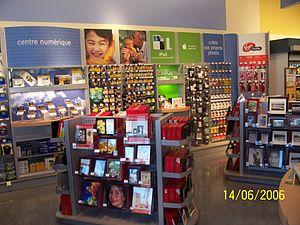
Alma, Québec
Pharmaprix, appelée Shoppers Drug Mart en anglais, est une chaîne canadienne de pharmacies franchisées gérée par la société Shoppers Drug Mart inc. qui a son siège à Toronto en Ontario. Les pharmacies de la chaîne portent la bannière « Shoppers Drug Mart » à l'exception de celles du Québec et de celle de Hawkesbury en Ontario qui porte la bannière « Pharmaprix ». Au total en 2013, ce sont 1 300 pharmacies qui portent l'une de ces deux bannières. La chaîne a des pharmacies dans neuf provinces et deux territoires du Canada. Elle est la plus importante chaîne de pharmacies au Canada.